Atari v. Amusement World

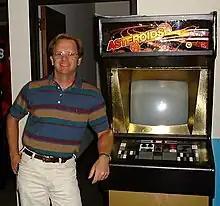
Co-developer Ed Logg standing next to a very rare gold "Asteroids" arcade cabinet.

Atari, Inc. released "Asteroids" in November 1979, an arcade game where the player controls a spaceship traveling through rival spaceships and other space debris. "Asteroids" was an immediate success upon release. It displaced "Space Invaders" by popularity in the United States and became Atari's best selling arcade game of all time, with over 70,000 units sold. Atari earned an estimated $150 million in sales from the game, and arcade operators earned a further $500 million from coin drops.